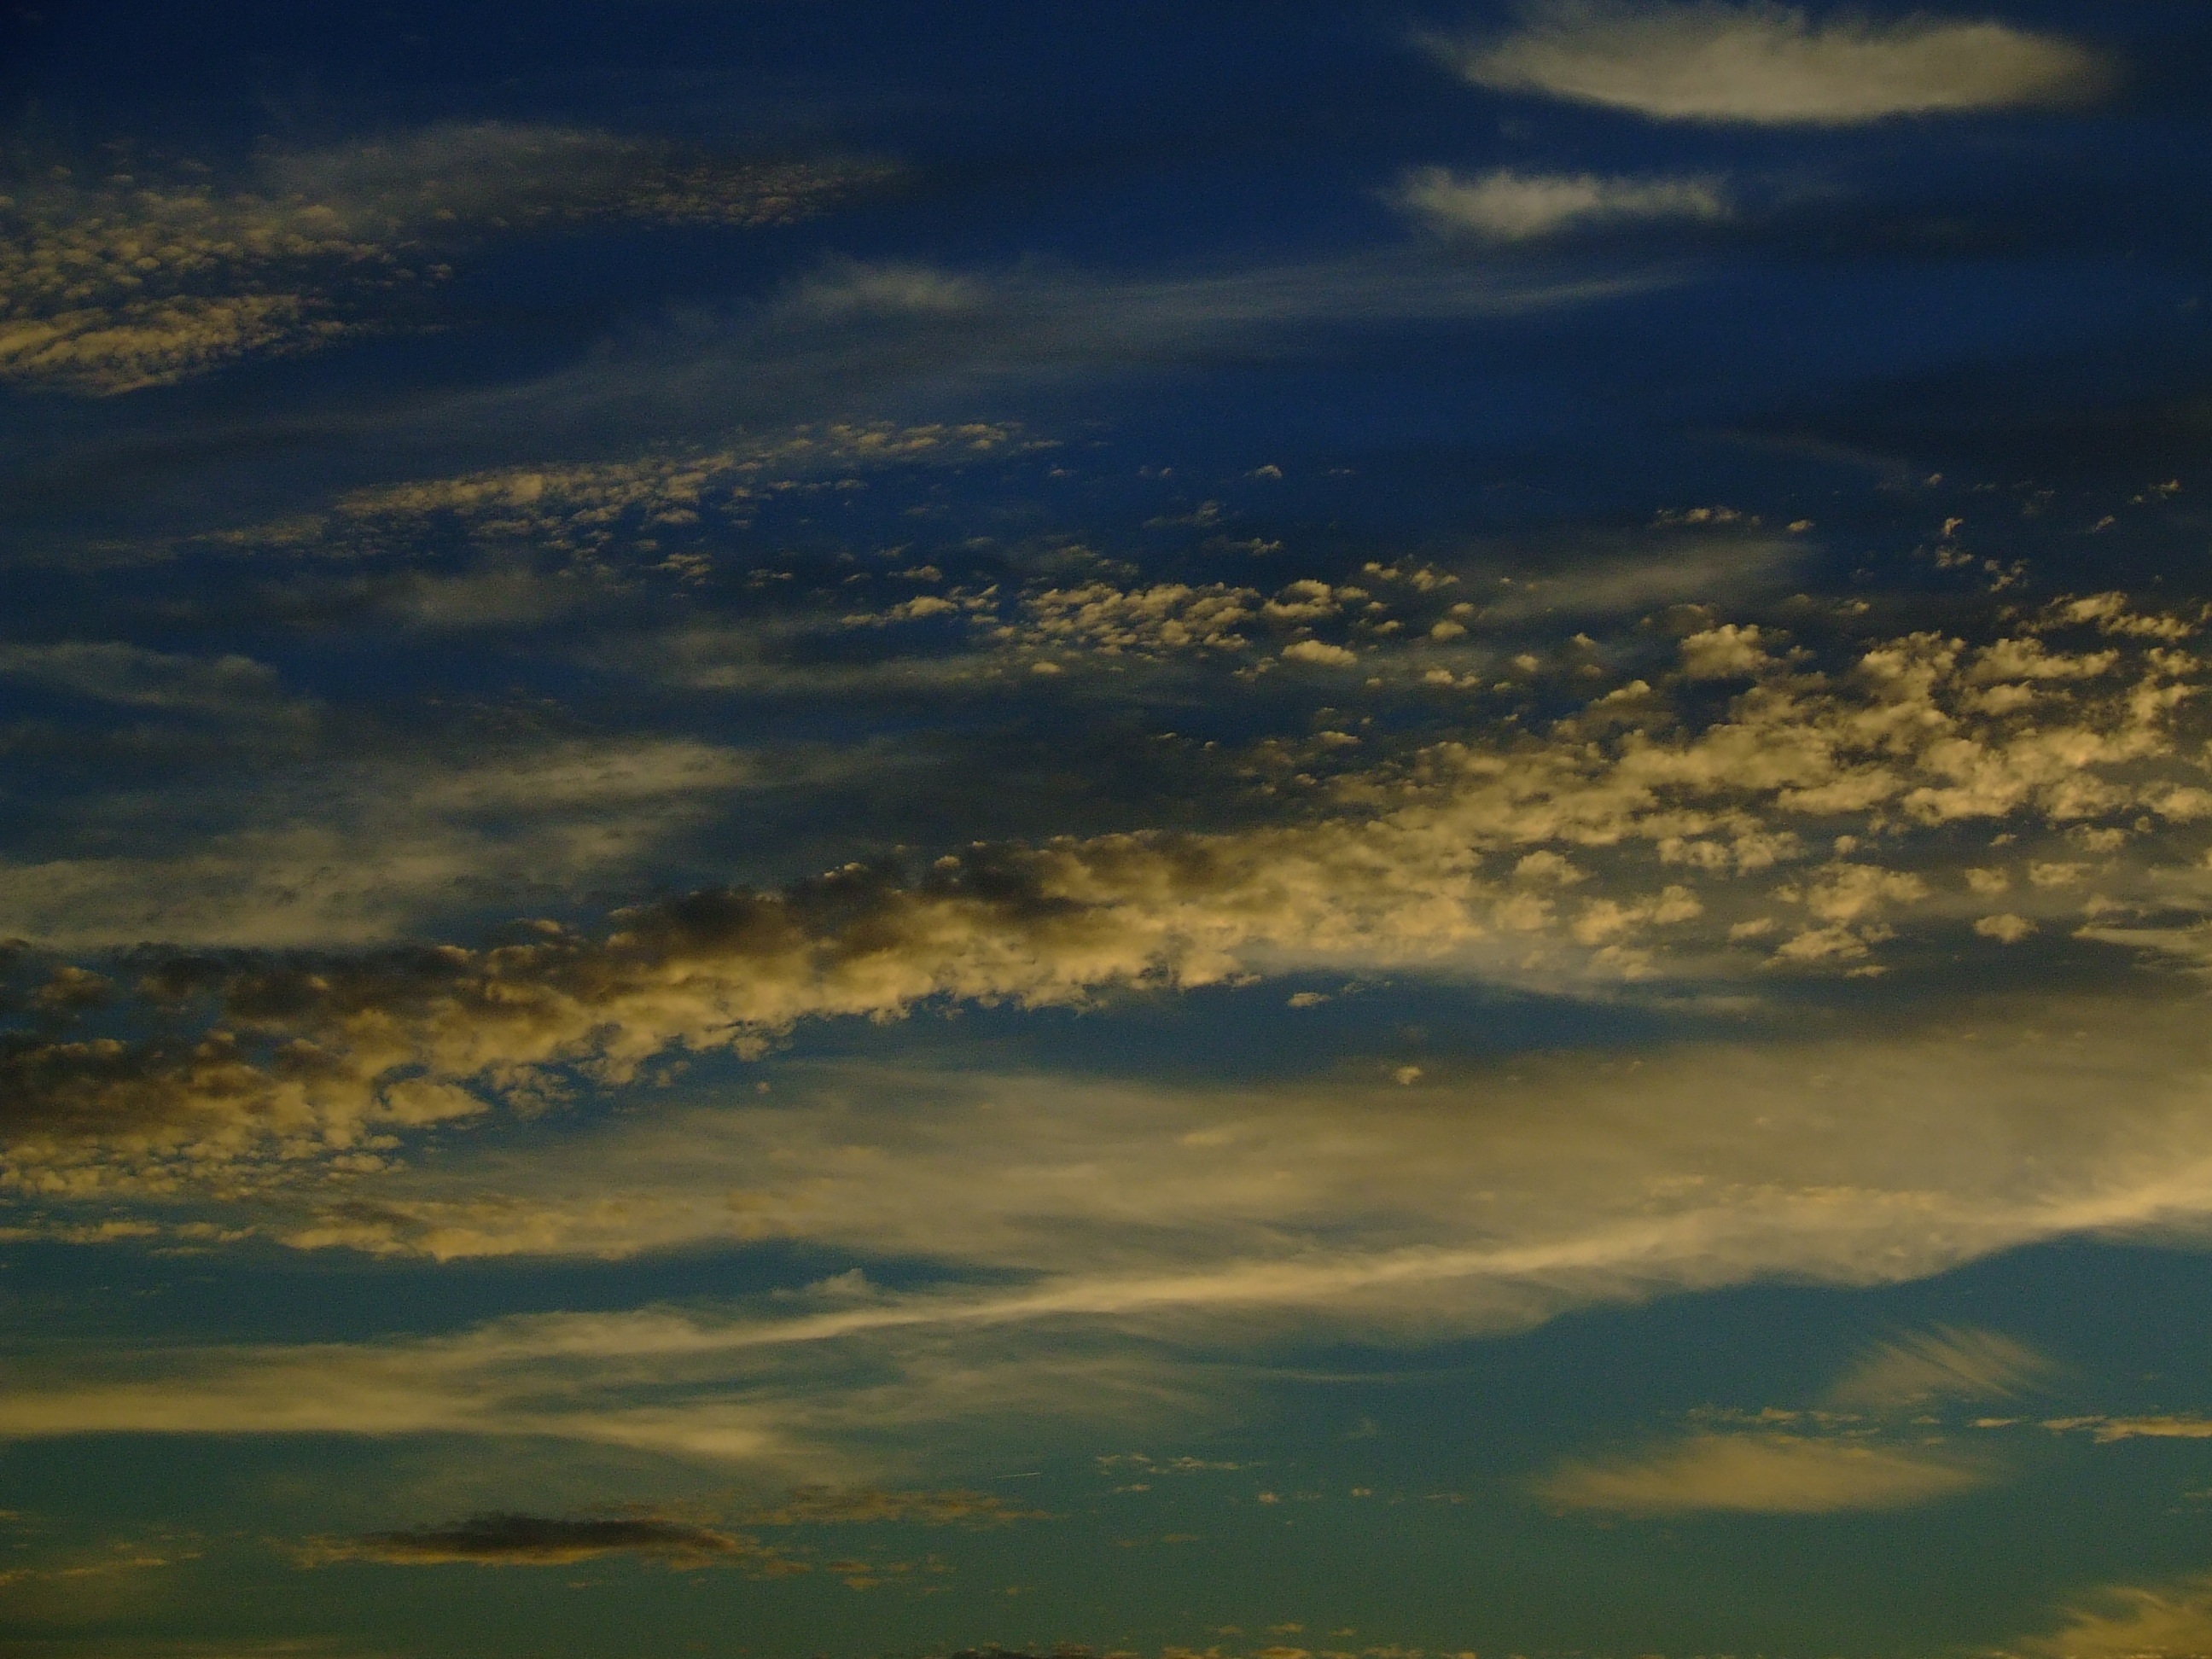
sea, horizon, cloud, sky, sunrise, sunset, sunlight, morning, dawn, atmosphere, dusk, evening, reflection, blue, plain, clouds, afterglow, meteorological phenomenon, atmospheric phenomenon, atmosphere of earth, red sky at morning